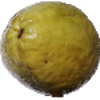
Label: guava